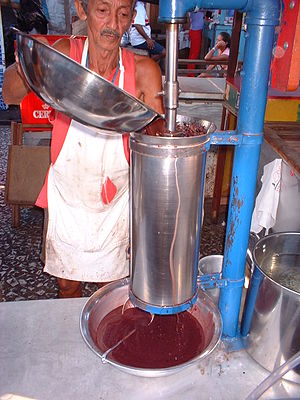
Acaipalme / Galleri
"Acaipalme eller Kålpalme er et palmetræ af slægten Euterpe, der dyrkes for sin frugt og ""palmehjerter"". Dens navn kommer fra det brasilianske portugisiske ord ïwaca'i = ""[frugt som] græder eller udstøder vand"". Den globale efterspørgsel efter frugten er vokset hurtigt i de seneste år, og er nu den primære grund til at palmen dyrkes. Euterpe edulis er en nært beslægtet art, som nu er den primære kilde til ""palmehjerter"".